City of Bayside

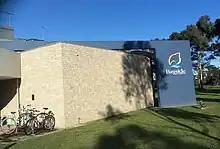
Bayside City Council corporate centre

The City of Bayside is a local government area in Victoria, Australia. It is within the southern suburbs of Melbourne. It has an area of 36 square kilometres and in 2018 had a population of 105,718 people.